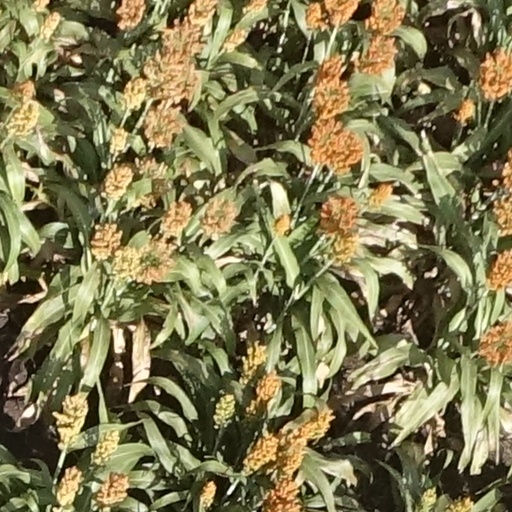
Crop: sorghum